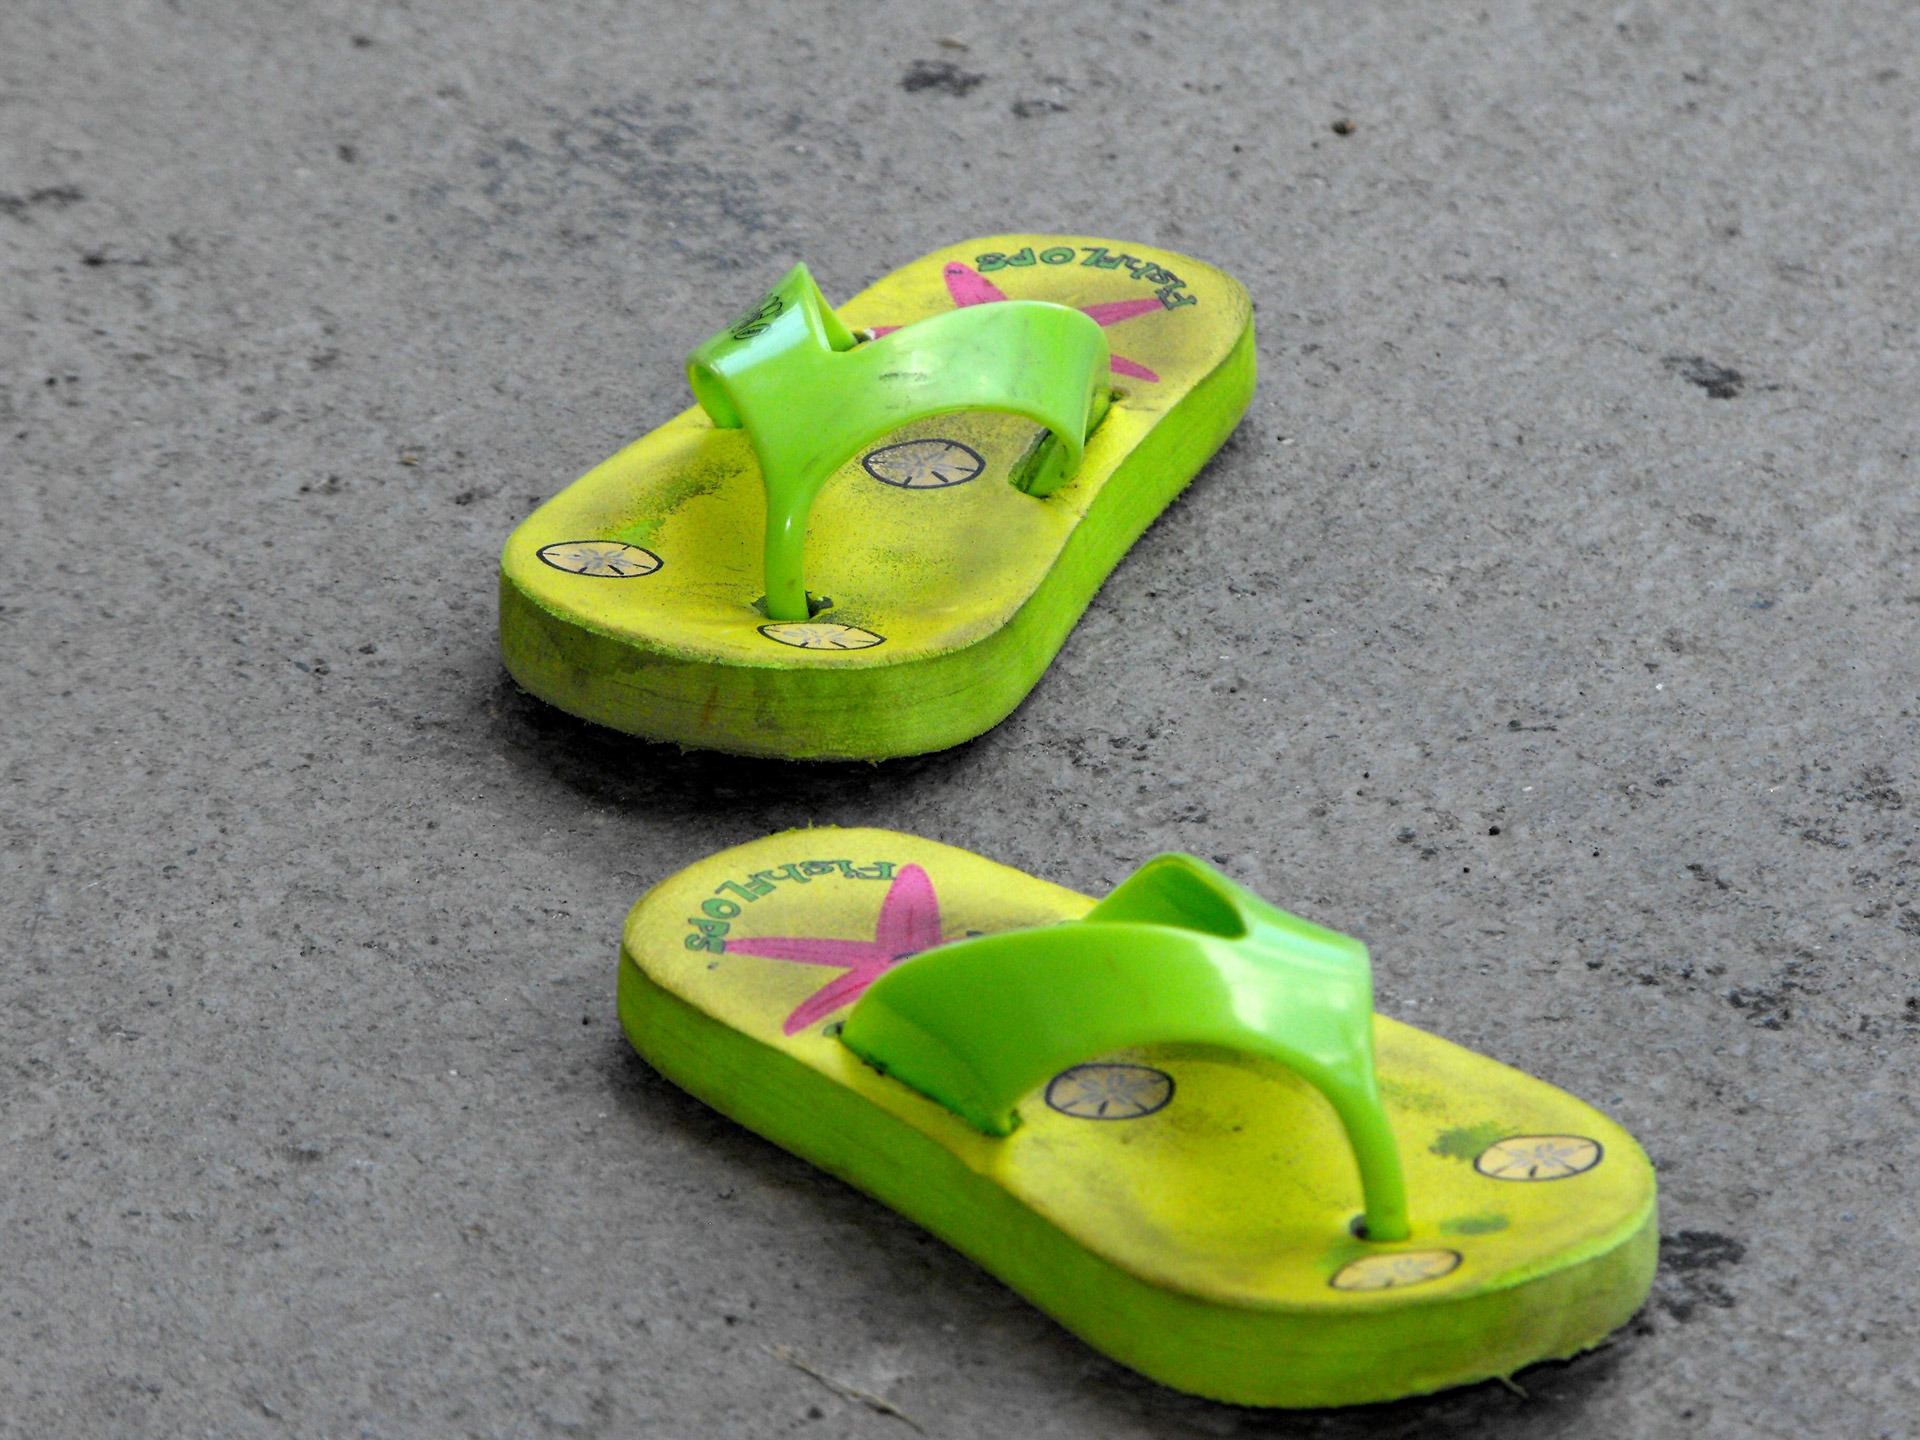
shoe, play, green, colorful, yellow, still life, sandal, product, barefoot, outdoors, shoes, footwear, flip flops, outdoor shoe